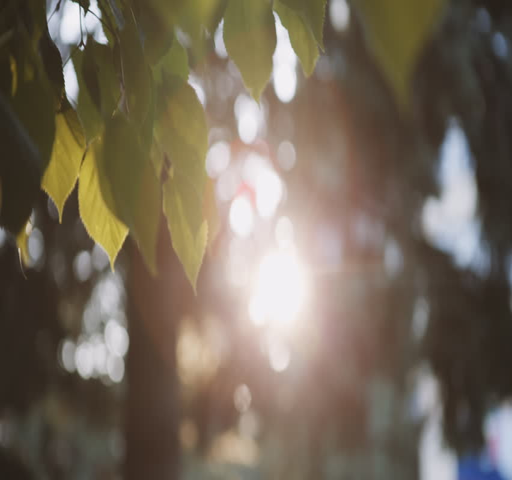
rays breaking through the leaves of the tree fall into the camera and creating flare in the lens